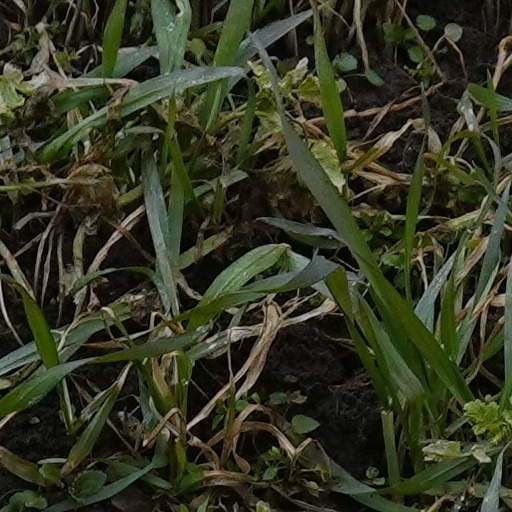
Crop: wheat